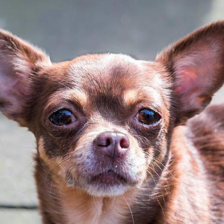
Label: animals